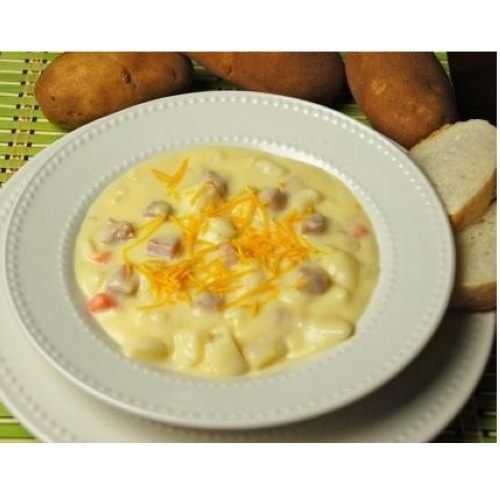
Item Name: Taste Traditions Cheddar Baked Potato Soup - 8 lb. package, 2 per case
Bullet Point: Ships frozen, CANNOT be cancelled after being processed.
Product Description: Taste Traditions Cheddar Baked Potato Soup - 8 lb. package, 2 per case Large cut potatoes, vegetables, and fine diced ham in a cheddar cheese broth. Manns
Value: 2.0
Unit: Count

Price: 108.82